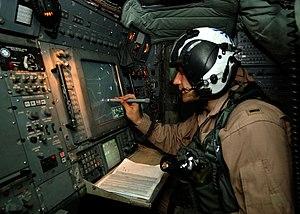
La Liaison 16 est un standard de liaison de données tactiques de l'OTAN pour l'échange d'informations tactiques entre des unités militaires.